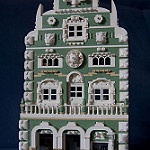
Label: buildings